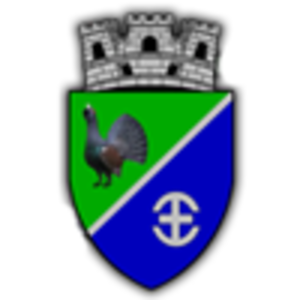
Avrig est une ville du județ de Sibiu située sur les rives de la rivière Olt.